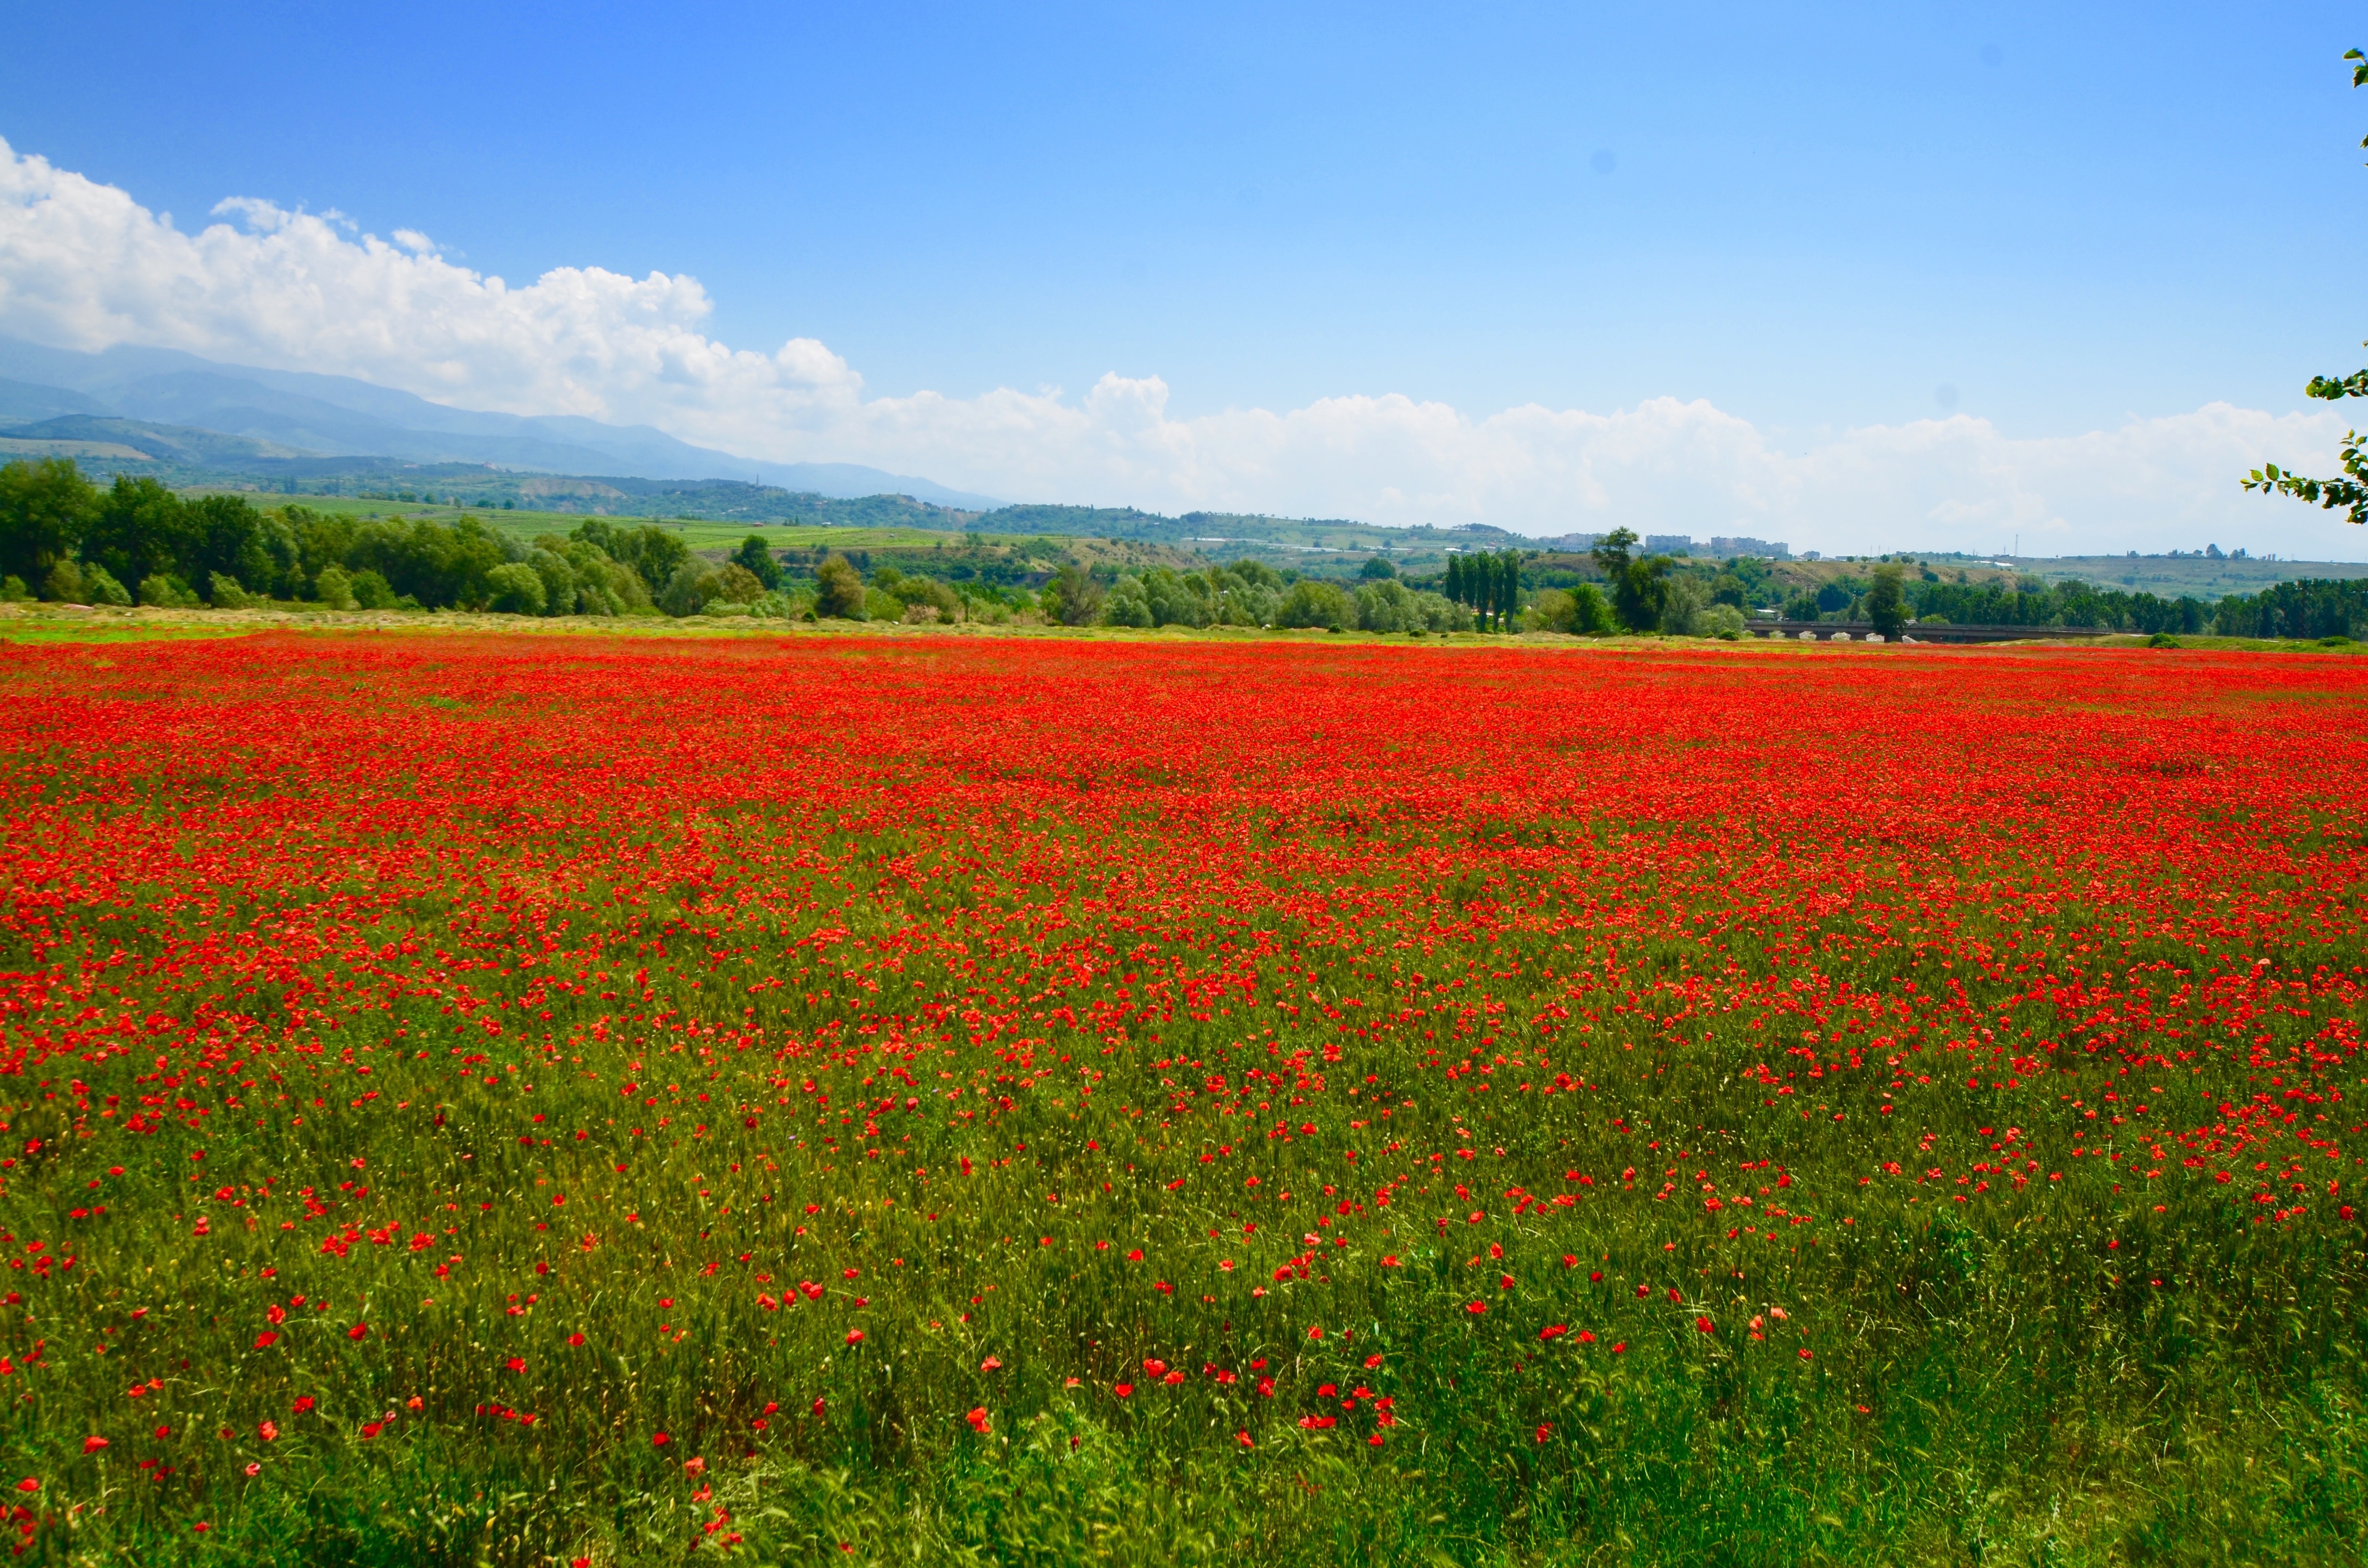
landscape, plant, sky, field, meadow, prairie, flower, pasture, agriculture, plain, wildflower, grassland, plateau, poppy, habitat, maki, ecosystem, steppe, rural area, flowering plant, natural environment, grass family, land plant, poppy family